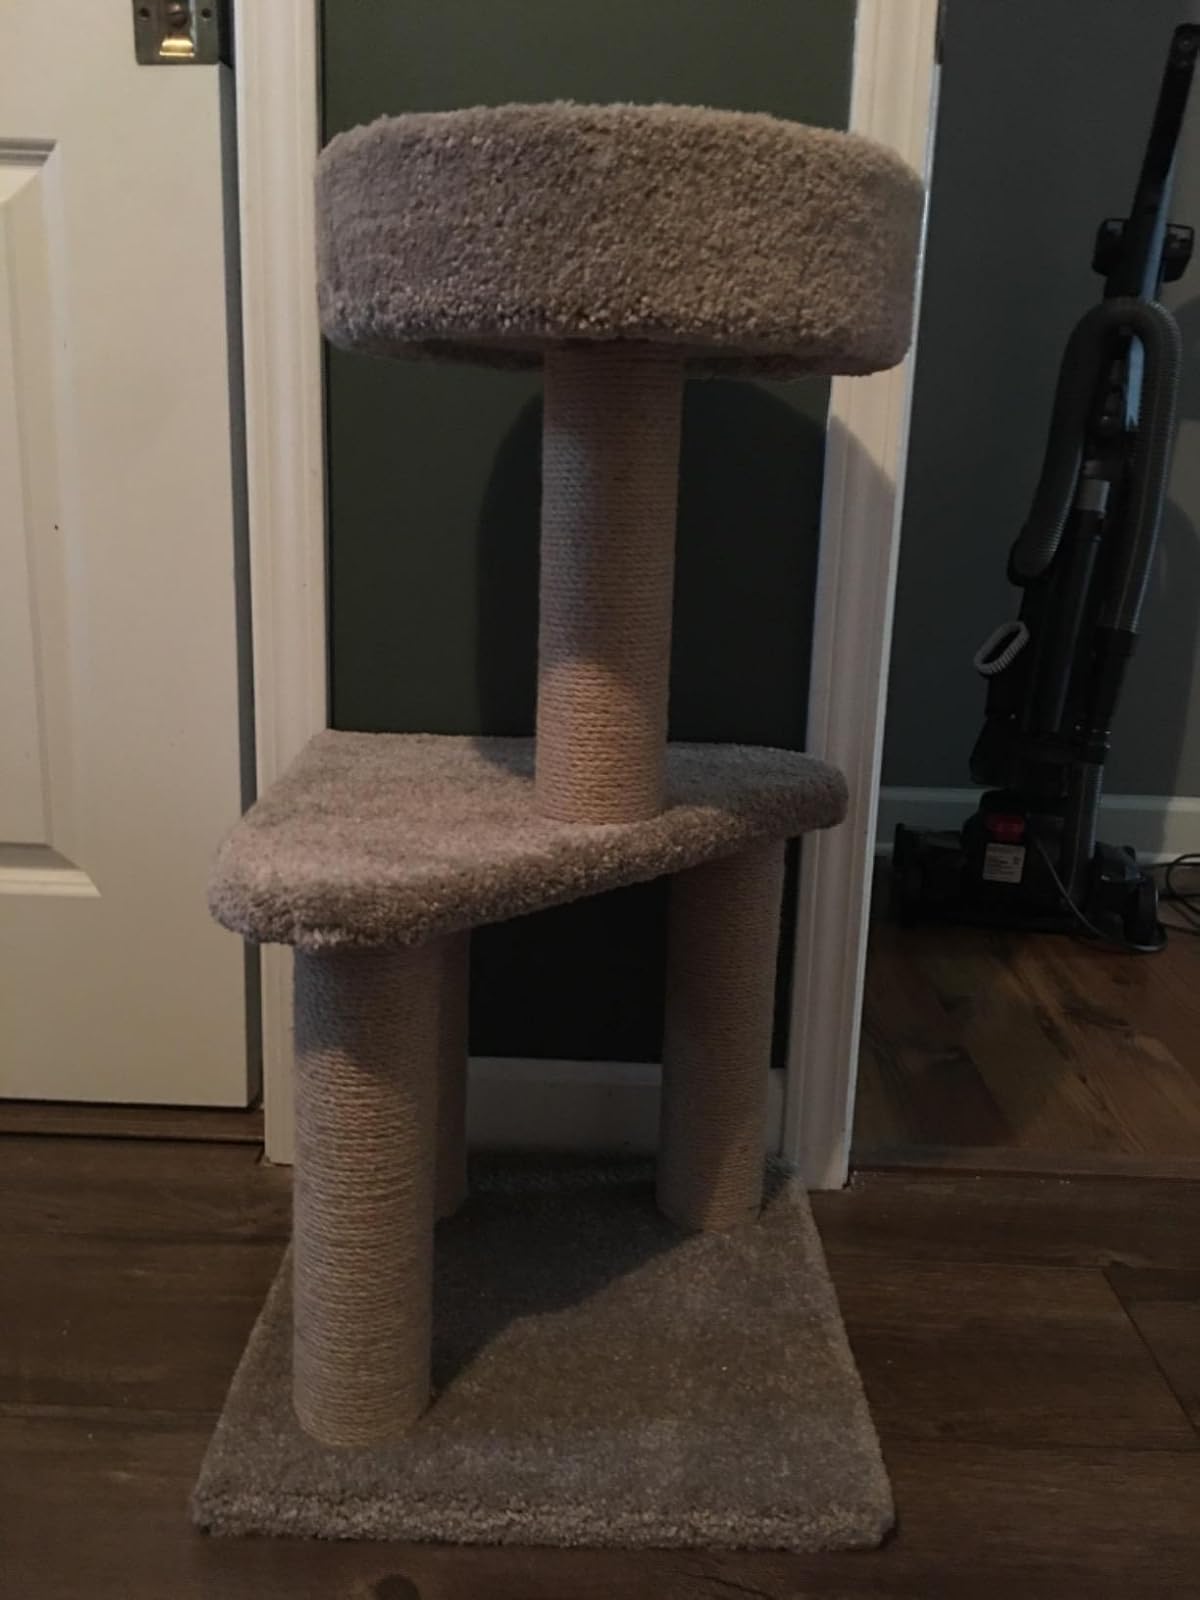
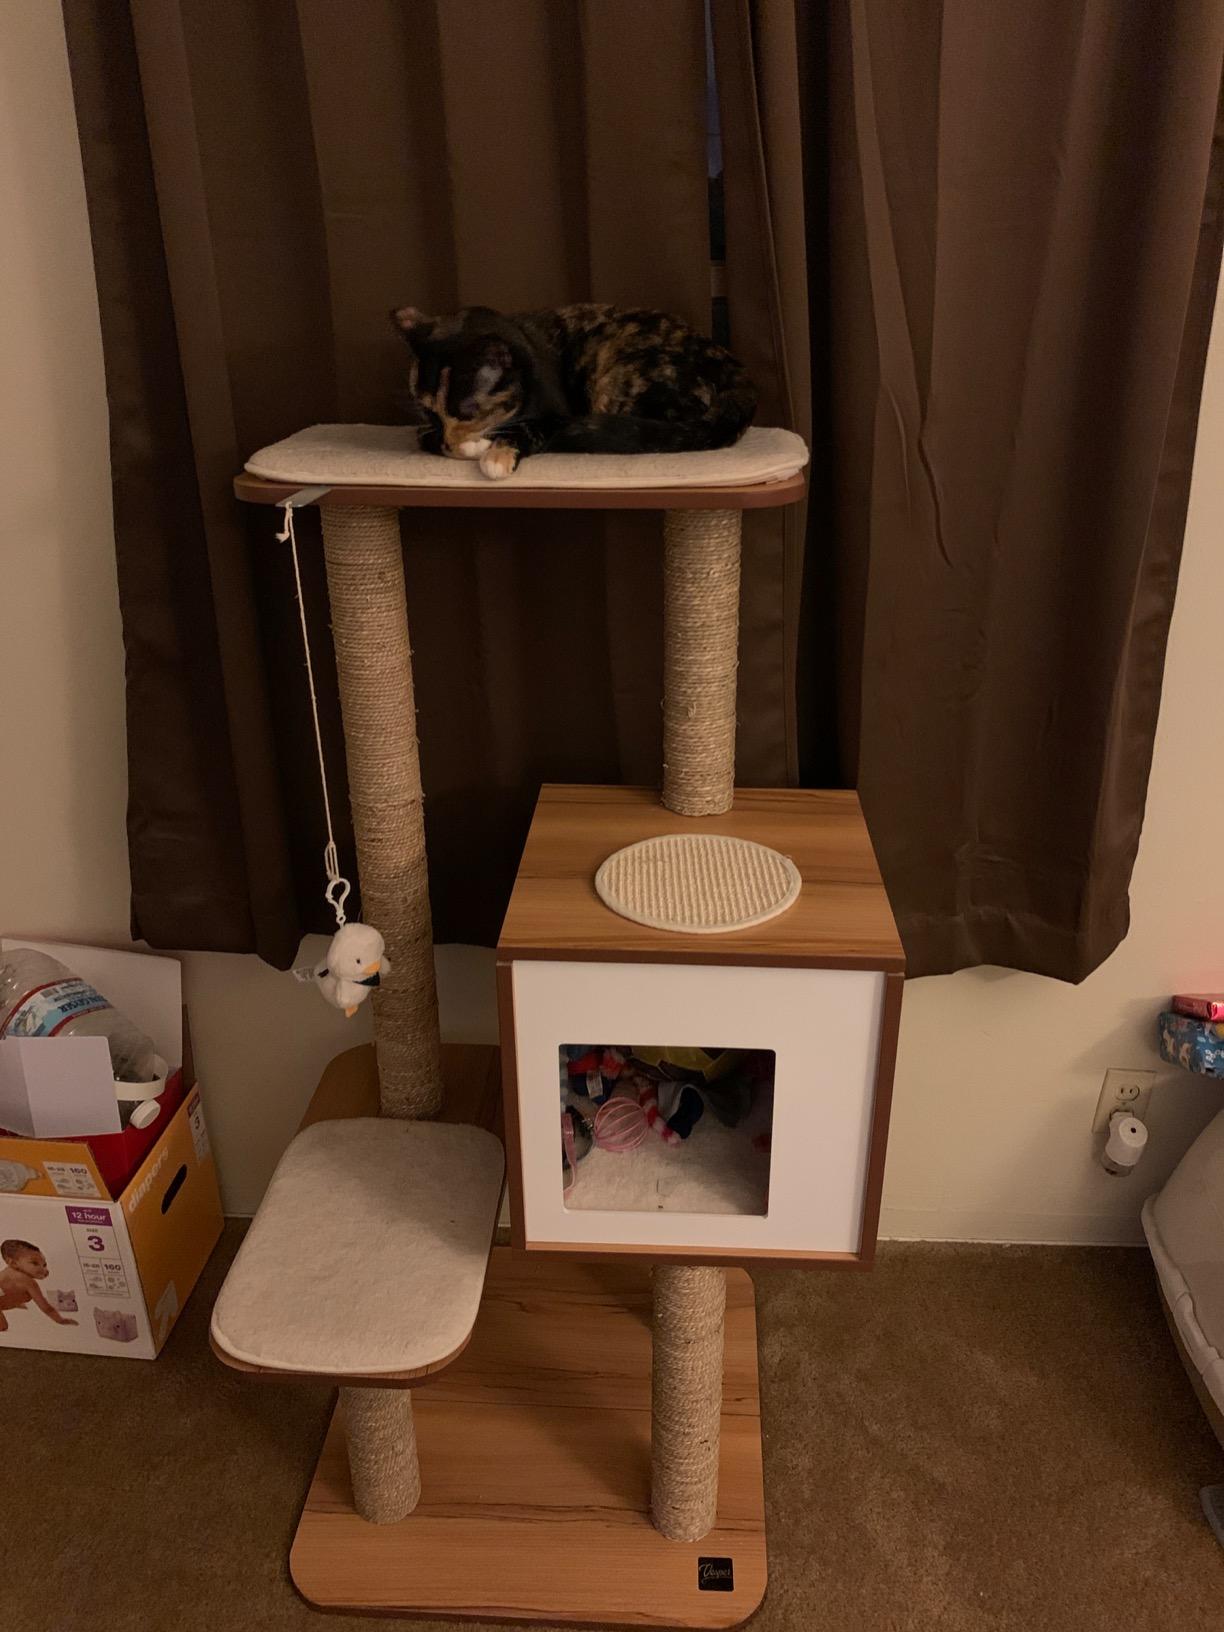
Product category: items_cat tree
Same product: no